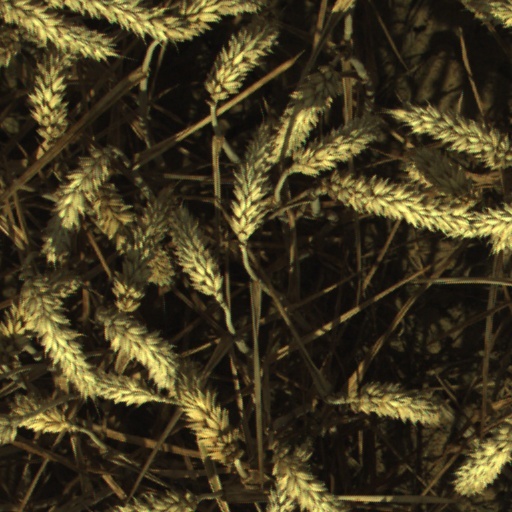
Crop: wheat